Sky position (RA, Dec in degrees): 245.169, 9.367
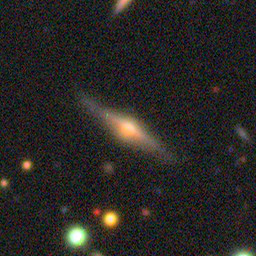
Galaxy morphology: Edge-on Galaxies with Bulge